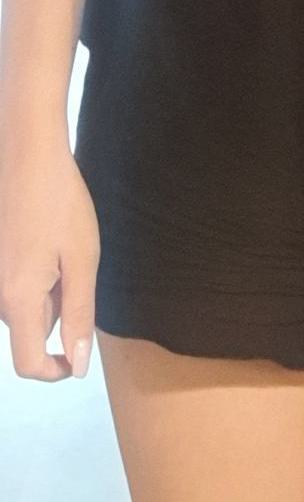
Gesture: no_gesture